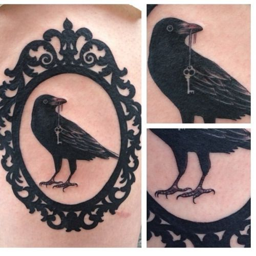
i like the position and look of this crow .